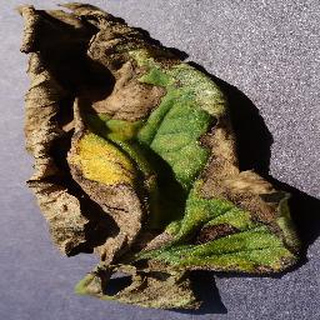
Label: tomato_late_blight